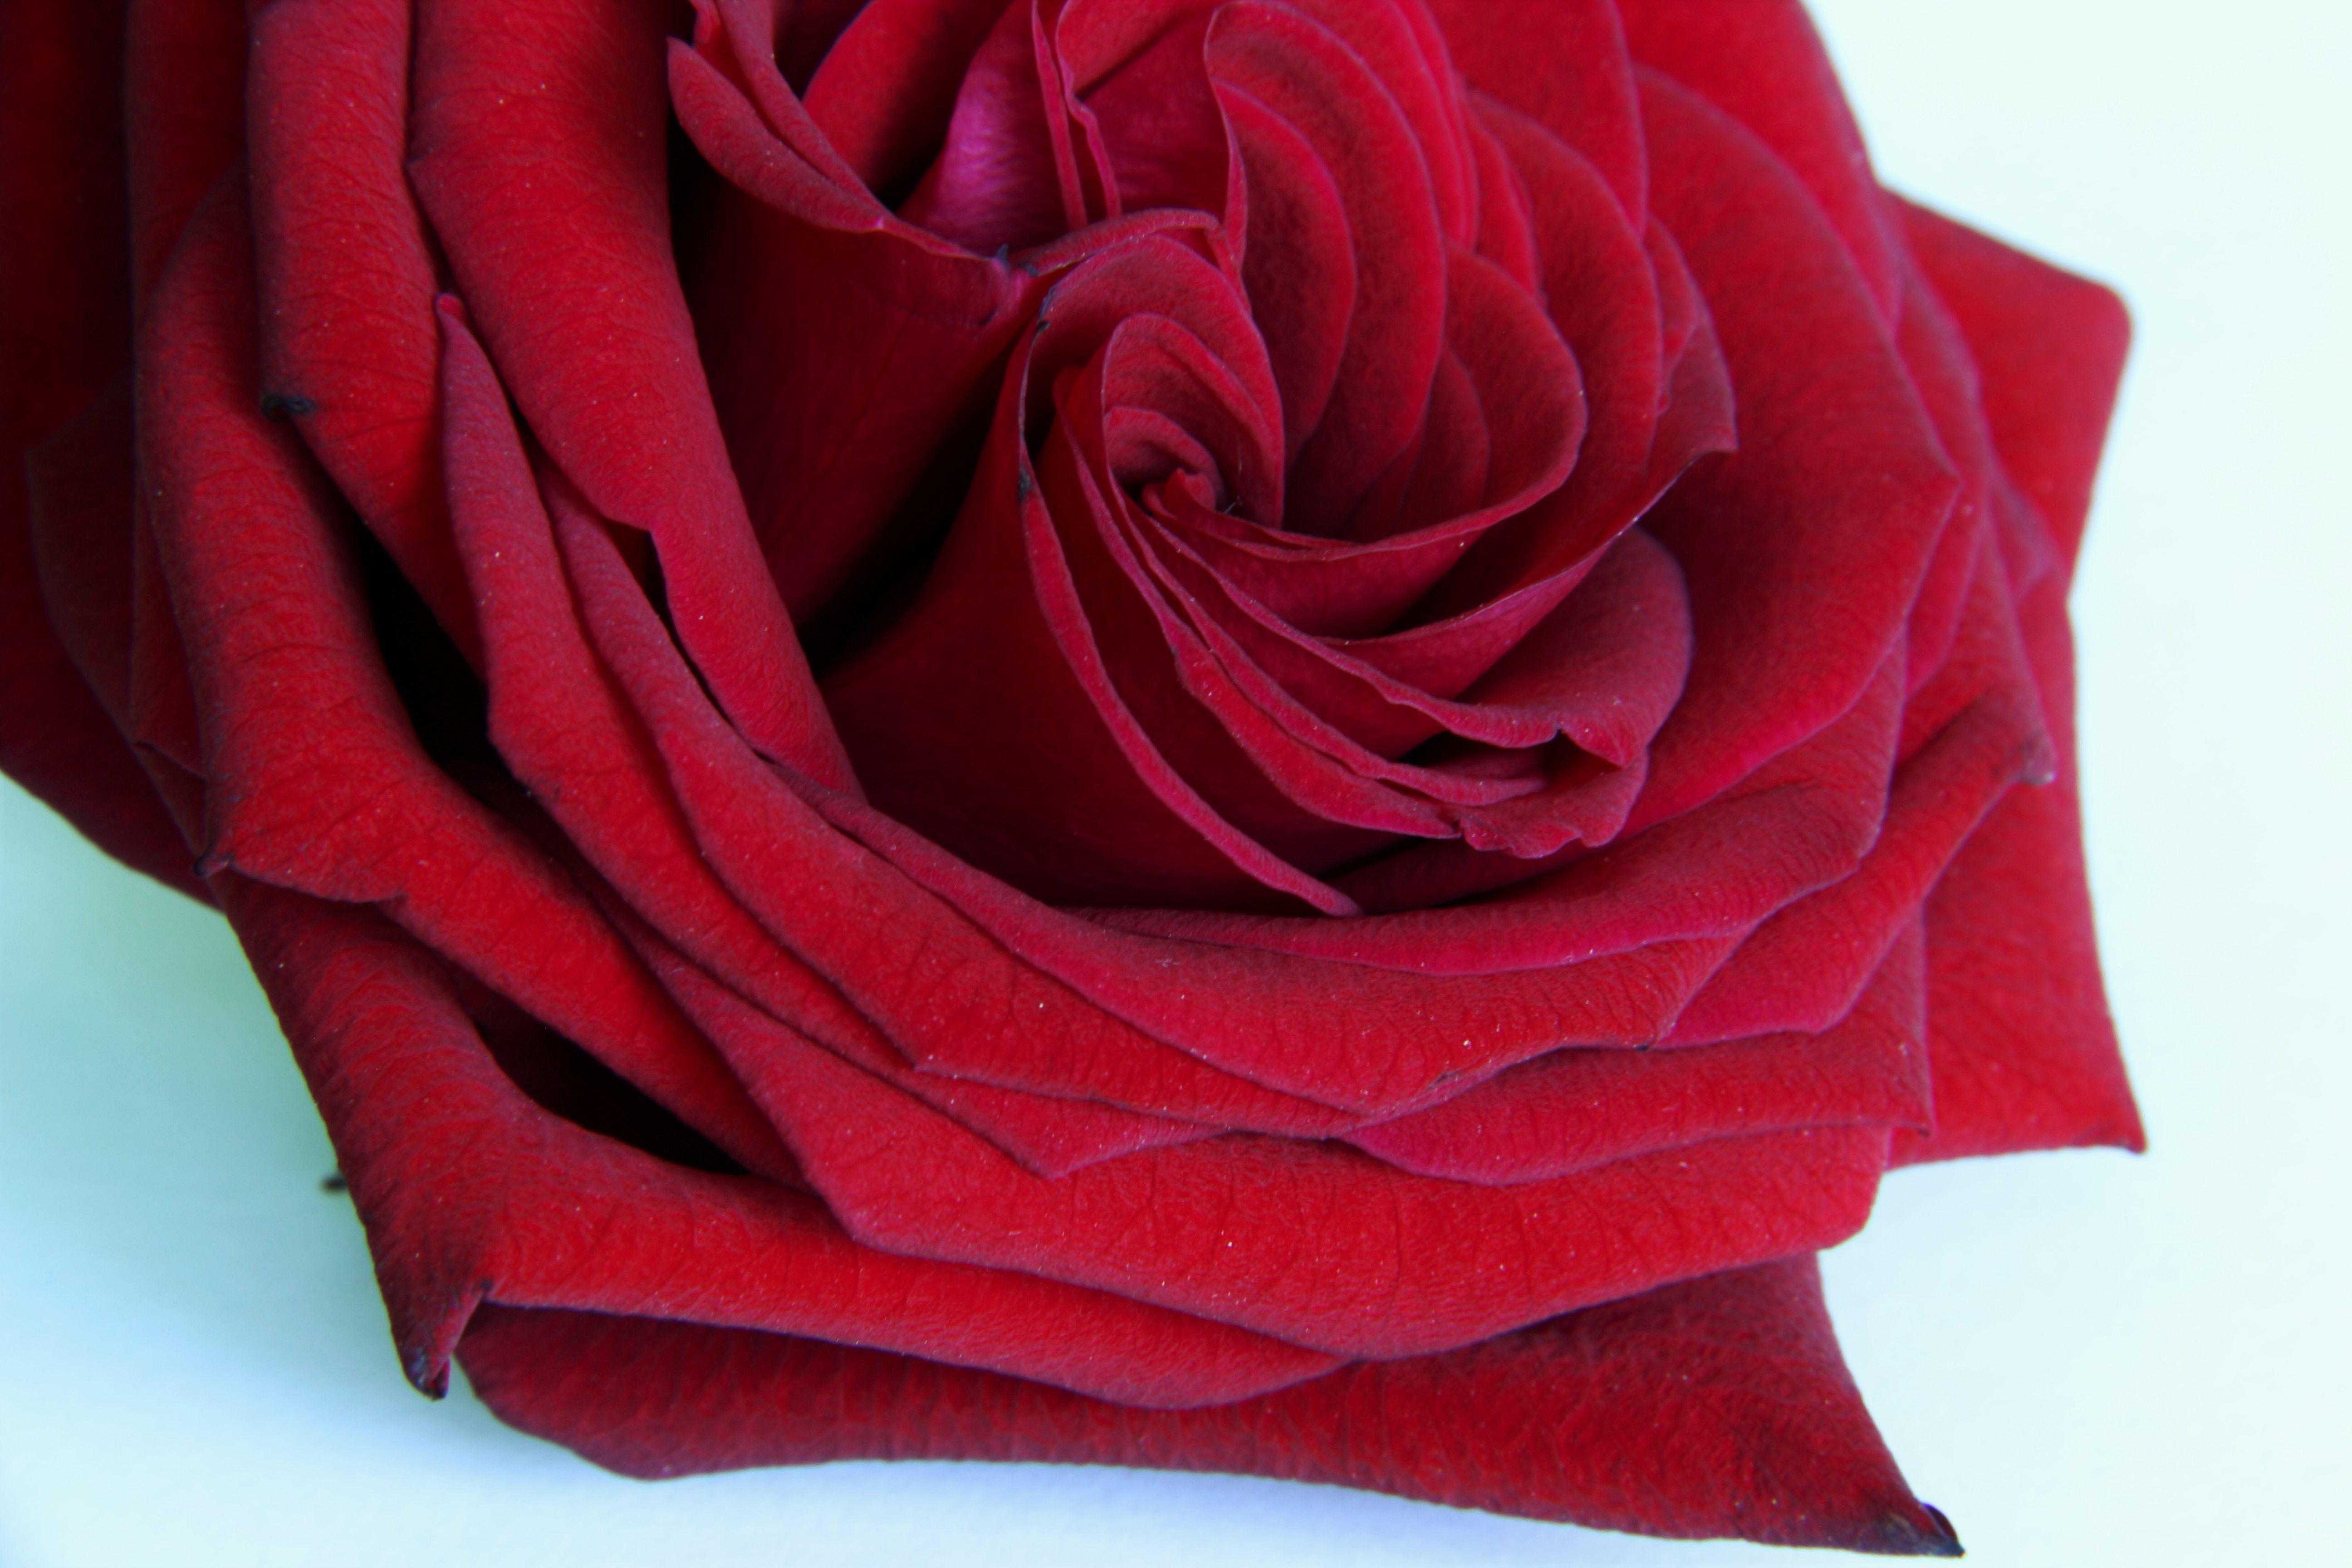
plant, flower, petal, rose, red, pink, material, textile, magenta, flowering plant, garden roses, rose family, land plant